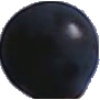
Label: blue_grape